Alan Wenkus

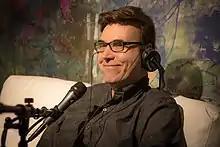
Wenkus in 2017

Alan Wenkus is an American screenwriter, film producer, director and a former VP of programming for Premiere Networks. Wenkus has been nominated for several awards for his work in television and film including a Writers Guild of America Award, the NAACP Image Award and an Academy Award for Best Original Screenplay. He's best known for co-writing and Executive Producing "Straight Outta Compton".